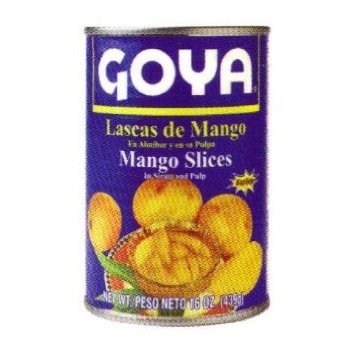
Item Name: Goya Mango Slices with Pulp, 16 Ounce (Pack of 24)
Bullet Point: Lascas de mango
Value: 384.0
Unit: Ounce

Price: 5.3